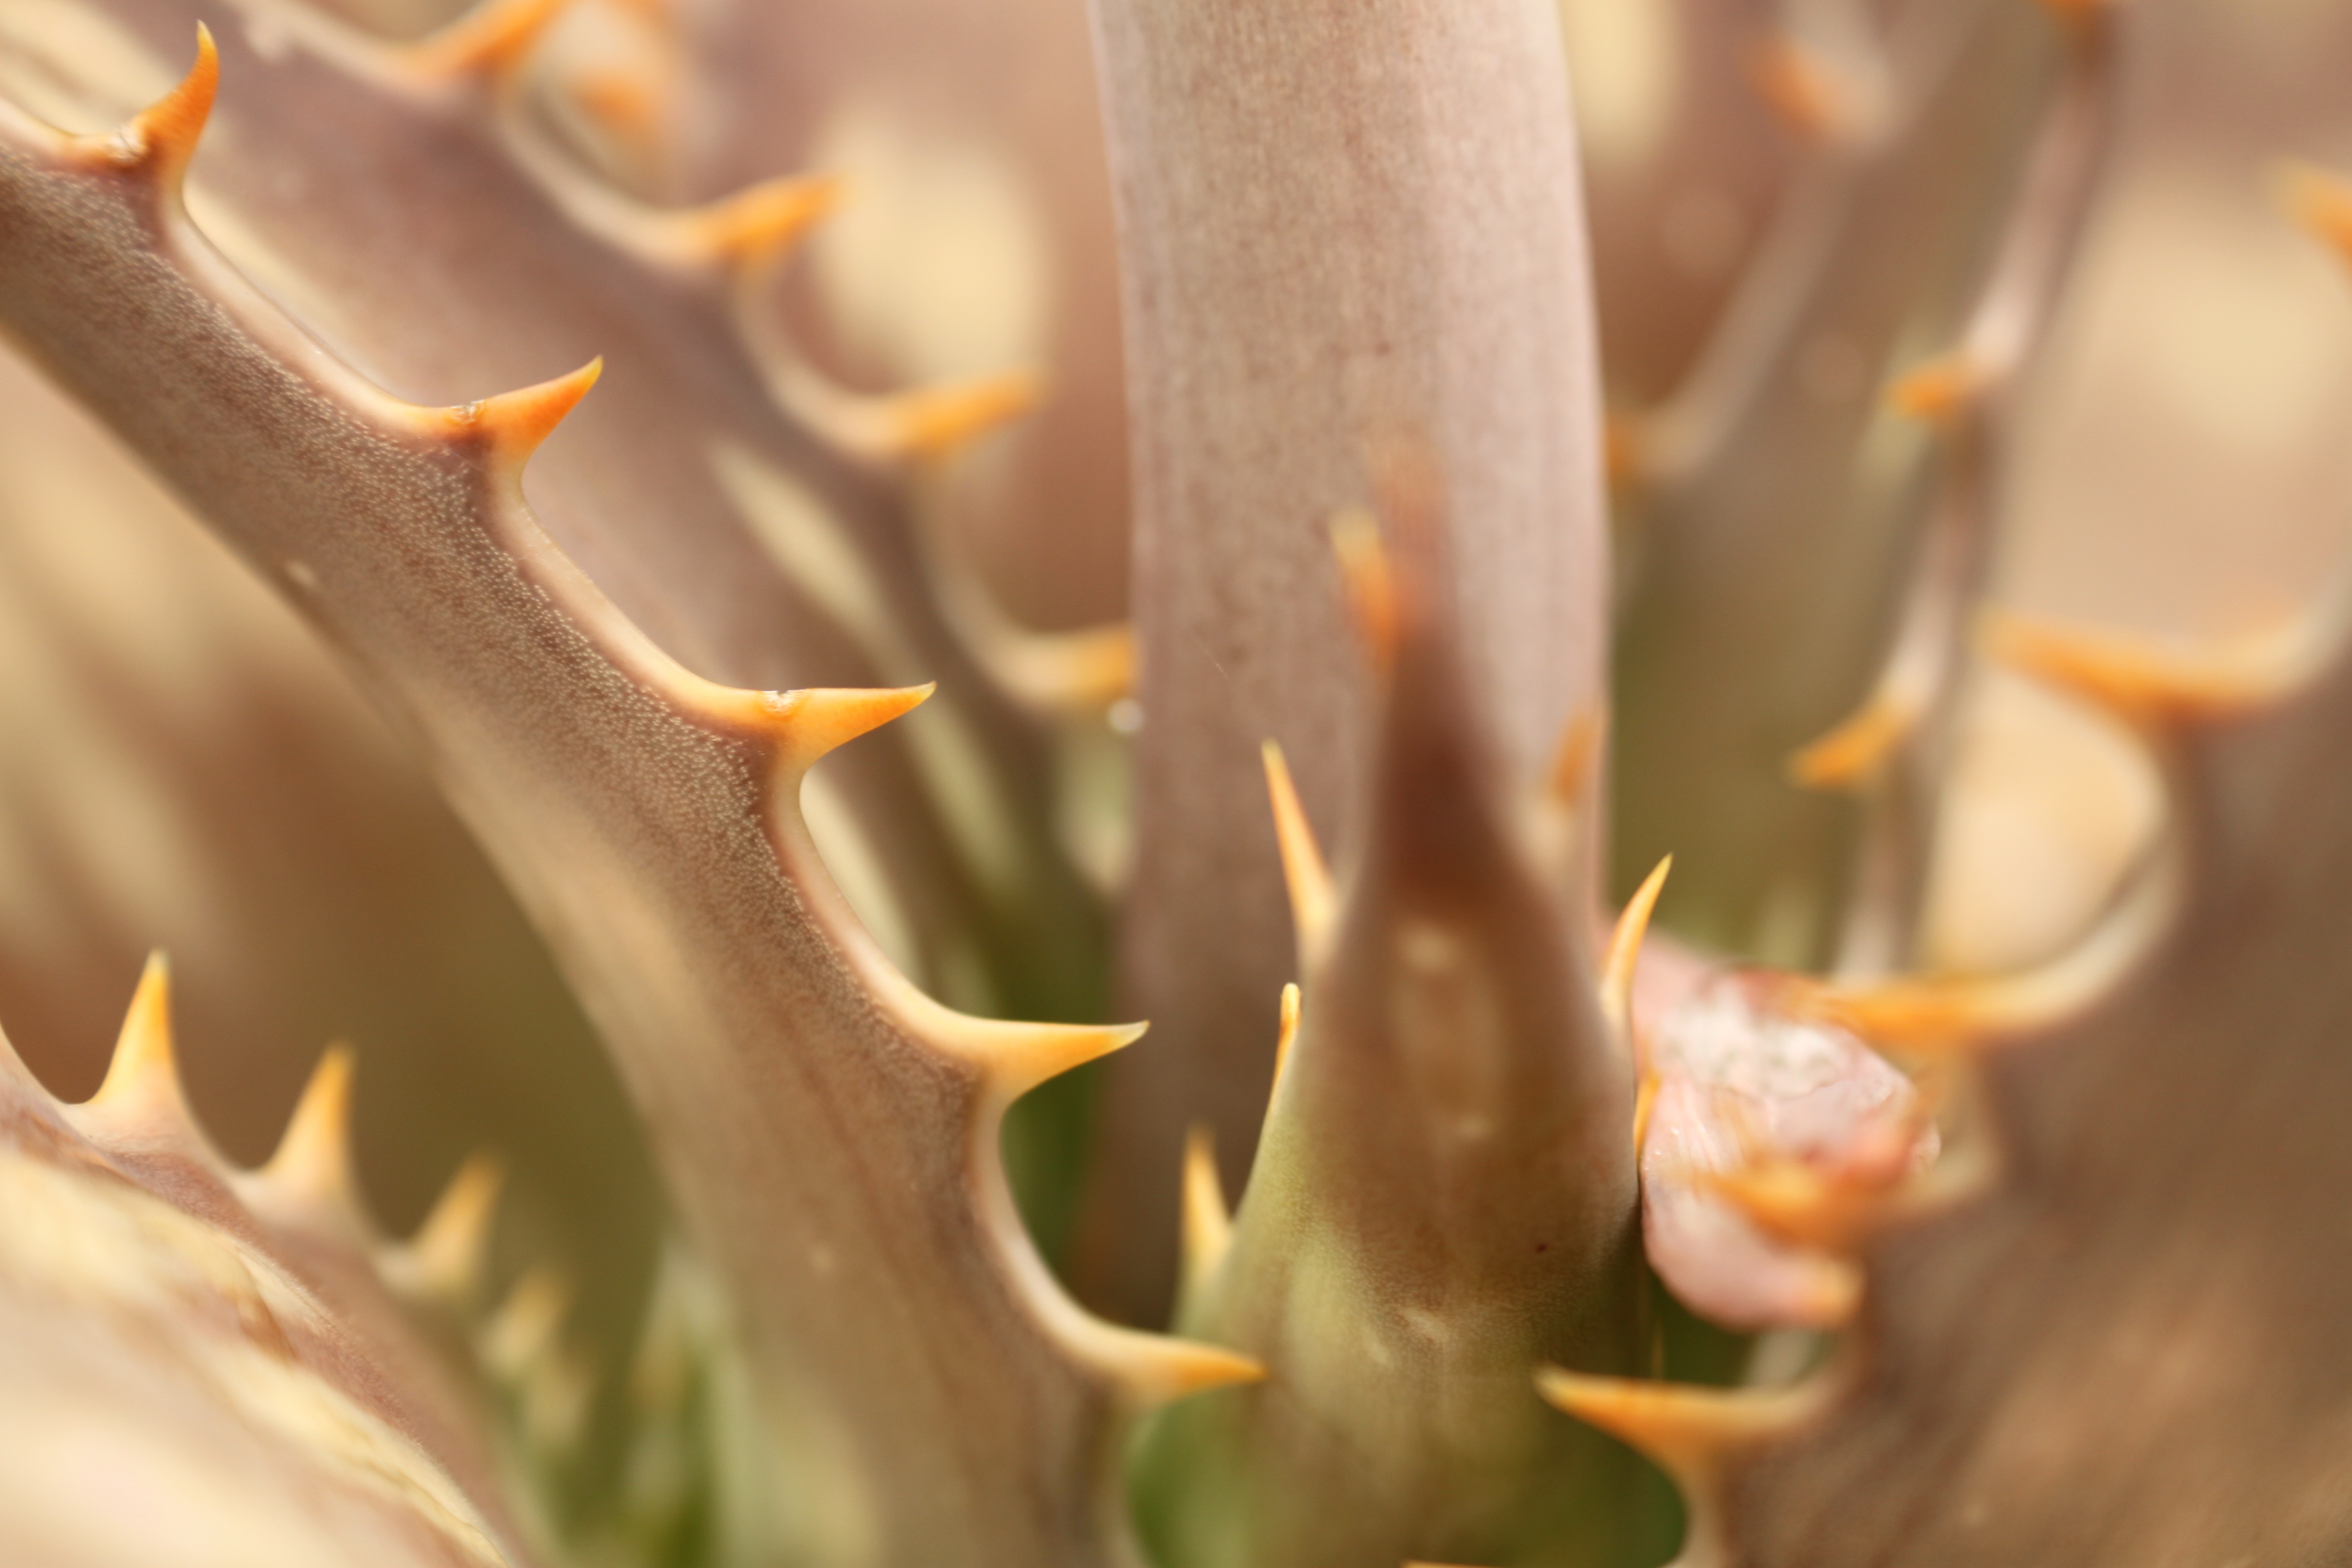
nature, branch, blossom, cactus, plant, photography, leaf, flower, petal, green, grow, natural, autumn, botany, succulent, yellow, garden, cacti, flora, botanical, close up, gardening, growing, horticulture, macro photography, flowering plant, plant stem, land plant